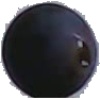
Label: Grape Blue 1